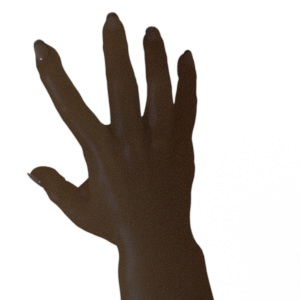
Label: paper